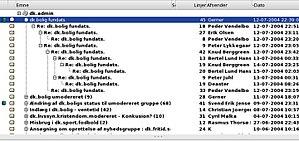
Un fil est, sur Internet, une suite de messages consécutifs sur un même thème, classés de manière arborescente.